1979 Allan Cup

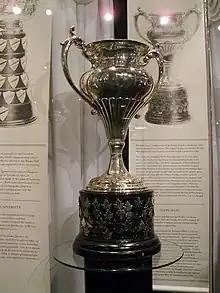
Silver bowl trophy with two large handles, mounted on a black plinth.

The 1979 Allan Cup was the Canadian senior ice hockey championship for the 1978–79 senior "A" season. The event was hosted by the Petrolia Squires in Sarnia, Ontario. The 1979 playoff marked the 71st time that the Allan Cup has been awarded.